State Highway 156 (Tamil Nadu)

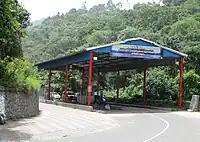
Toll House on the Kodai Ghat Road.

The road was strengthened at a cost of 60 million in 2009. A retention wall was later built due to a landslide.